Olivera Lazarević

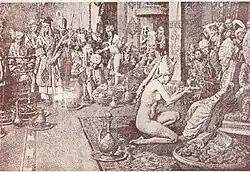
Sultan Bayezid imprisoned by Timur with Olivera Despina stripped naked, illustration from the "Timurlenk" (1960) by M. Turhan Tan

In the Battle of Ankara on 20 July 1402, Olivera and Bayezid were captured by Timur. According to some accounts, Bayezid was chained and forced to watch as his beloved wife served Timur at dinner. Olivera was widowed in 1403. Ragusan chronicler Mavro Orbini wrote in "The Kingdom of the Slavs" (1601) that she died in captivity two days after Bayezid's death, which is incorrect. Serbian soldier and memoirist Konstantin Mihailović noted that Timur felt remorse for Bayezid's death and released his delegation, including his wife. After her release, she spent the rest of her life at the court of her brother Stefan in Belgrade and at the court of her sister Jelena in Herceg Novi. There she became a patron of art and literature. Olivera died around 1444.